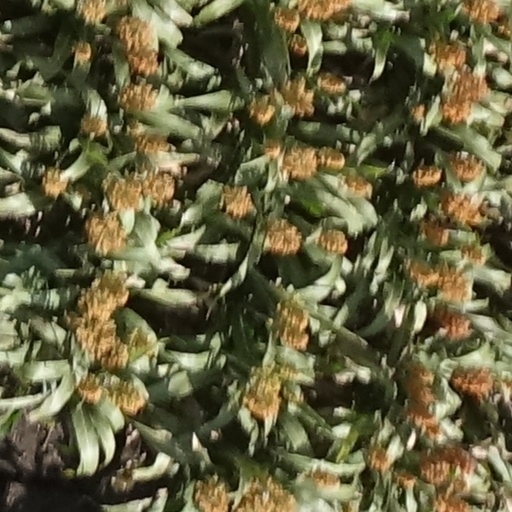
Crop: sorghum